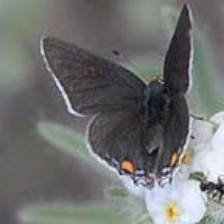
Species: GREY HAIRSTREAK
Butterfly family (ImageNet category): lycaenid_butterfly